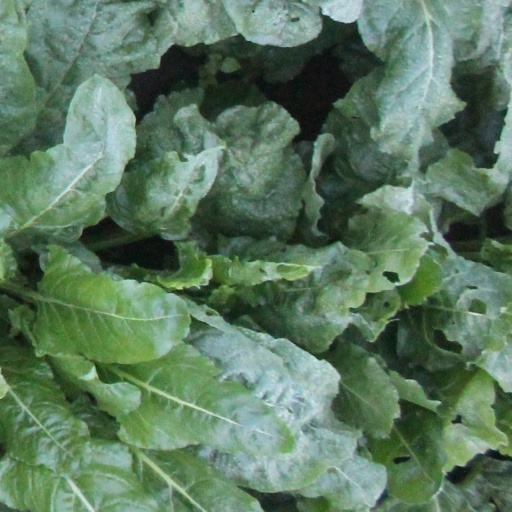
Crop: sugar beet